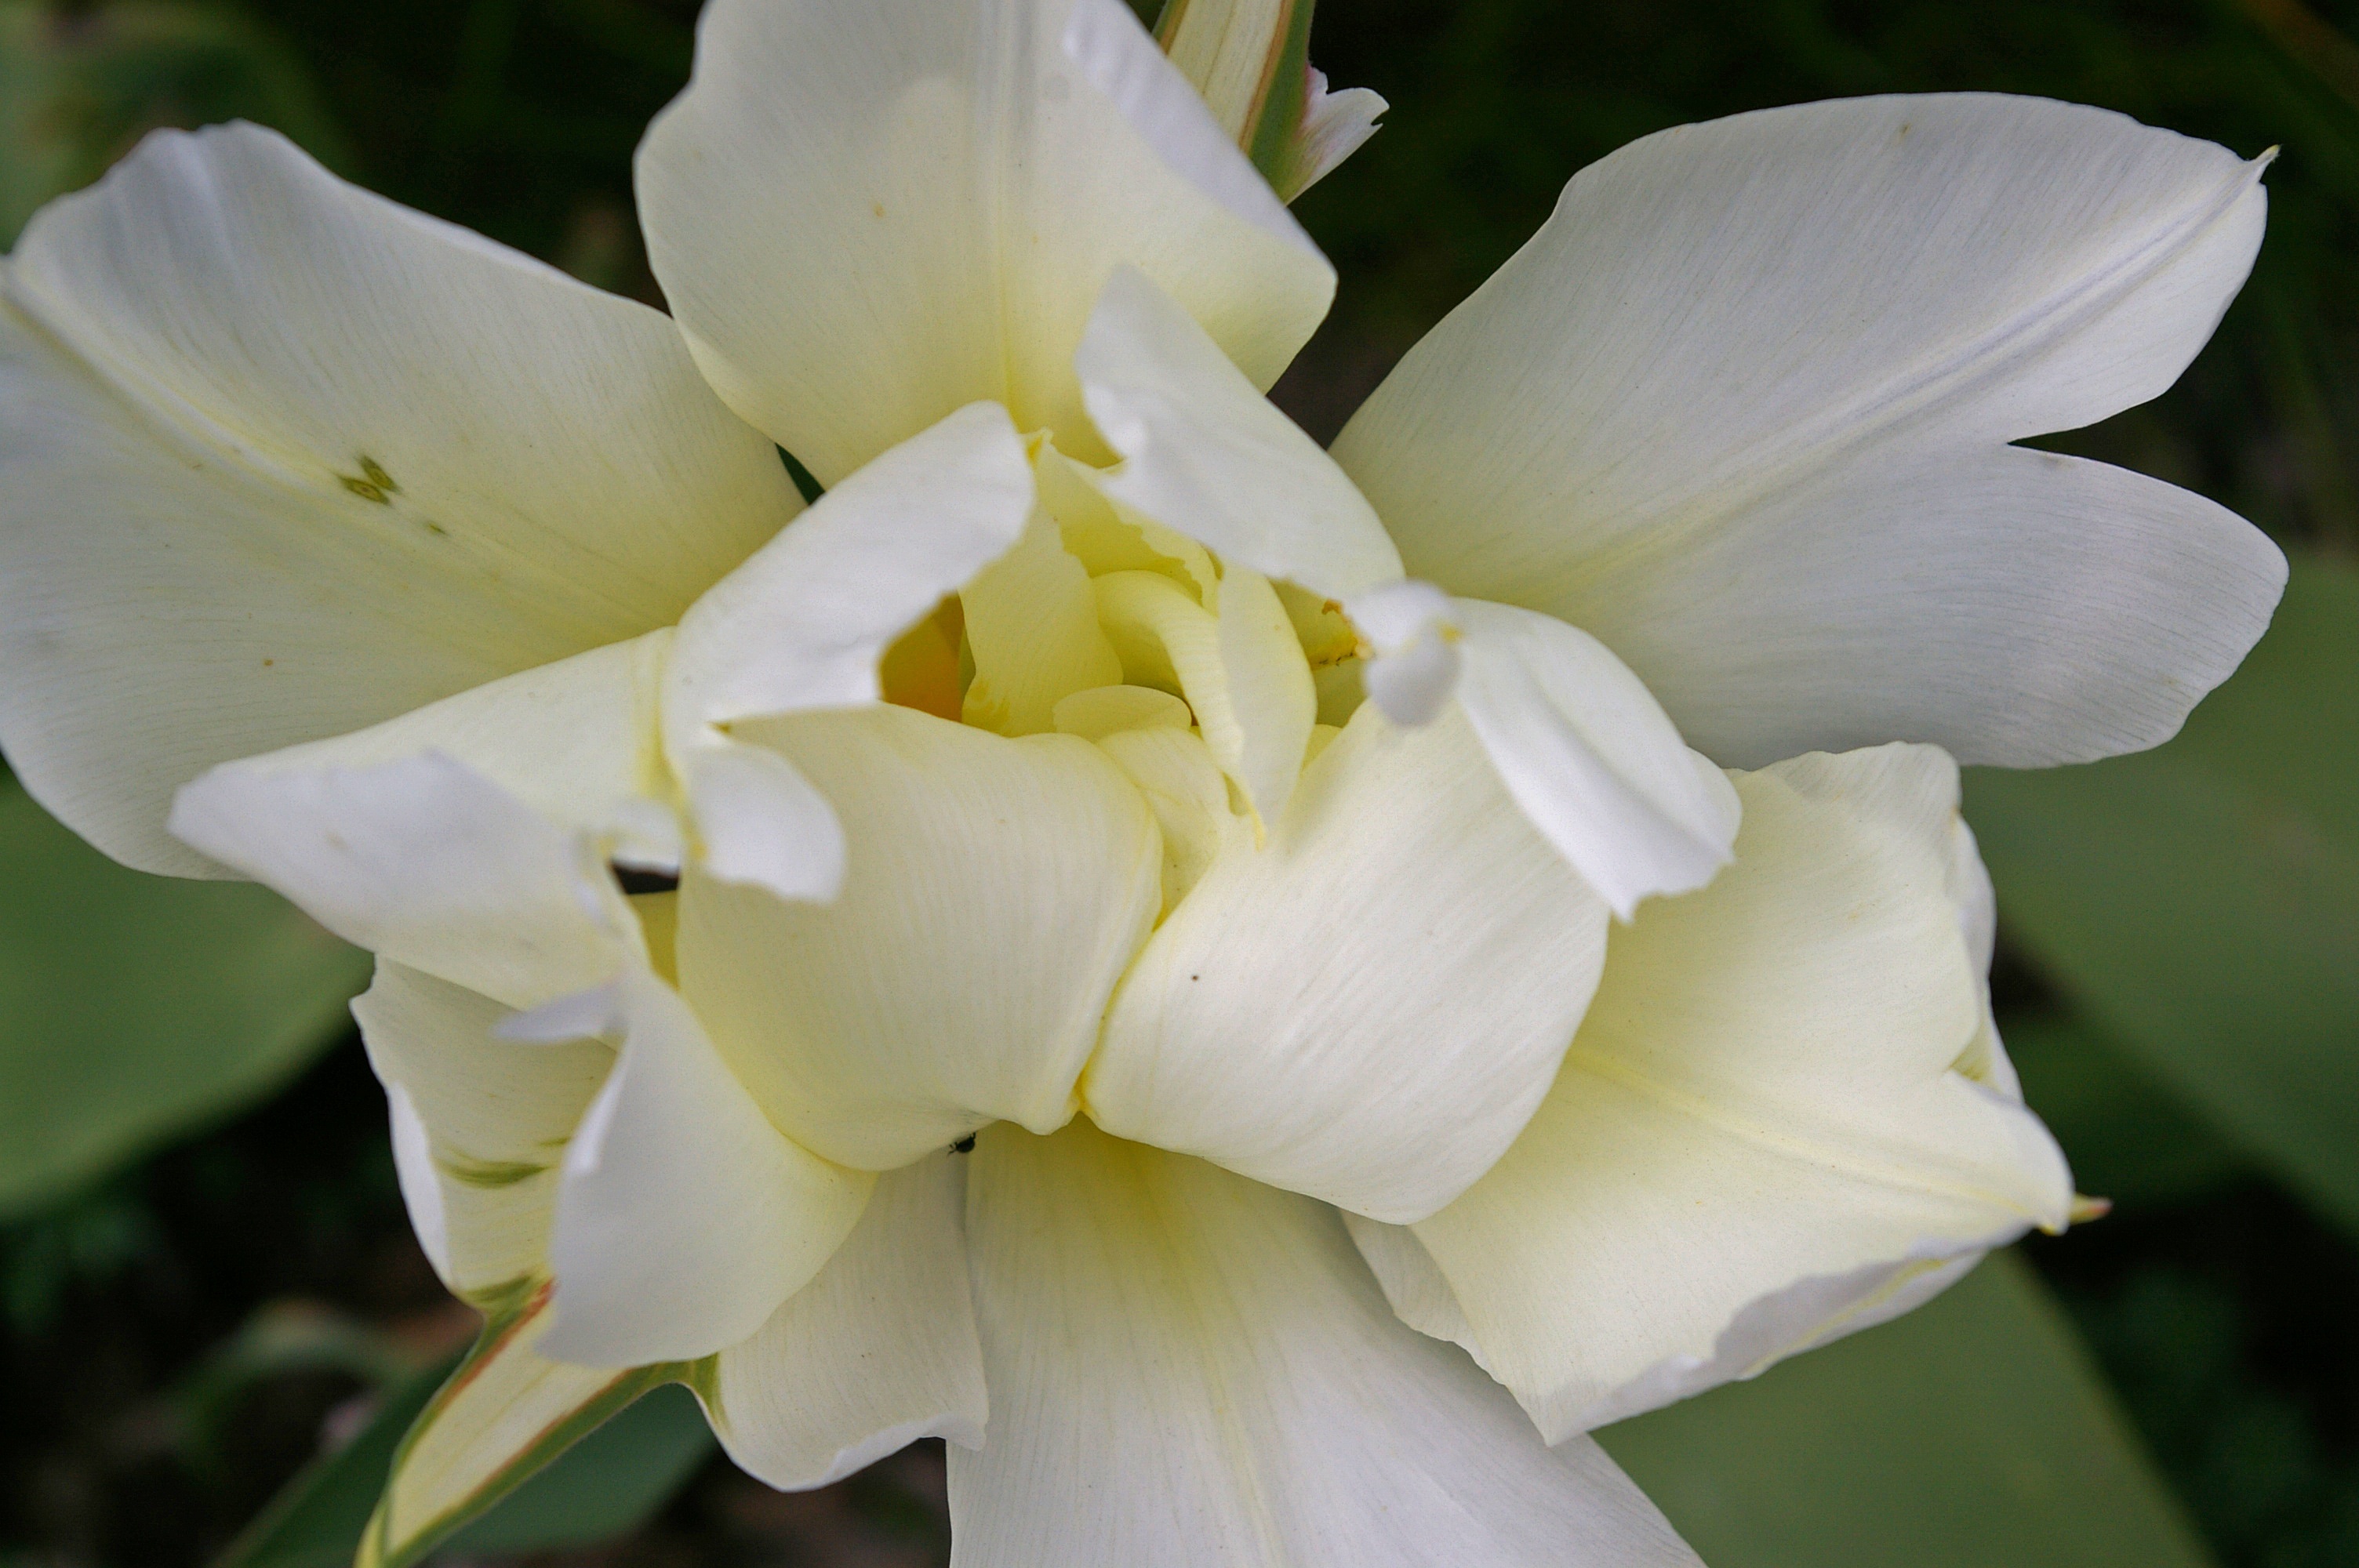
nature, blossom, open, plant, white, flower, petal, bloom, spring, botany, yellow, garden, decor, flora, flower bed, petals, tulips, lily, exotic, daylily, awakening, macro photography, white petals, flowering plant, tulip flower, flower bulb, white tulips, land plant